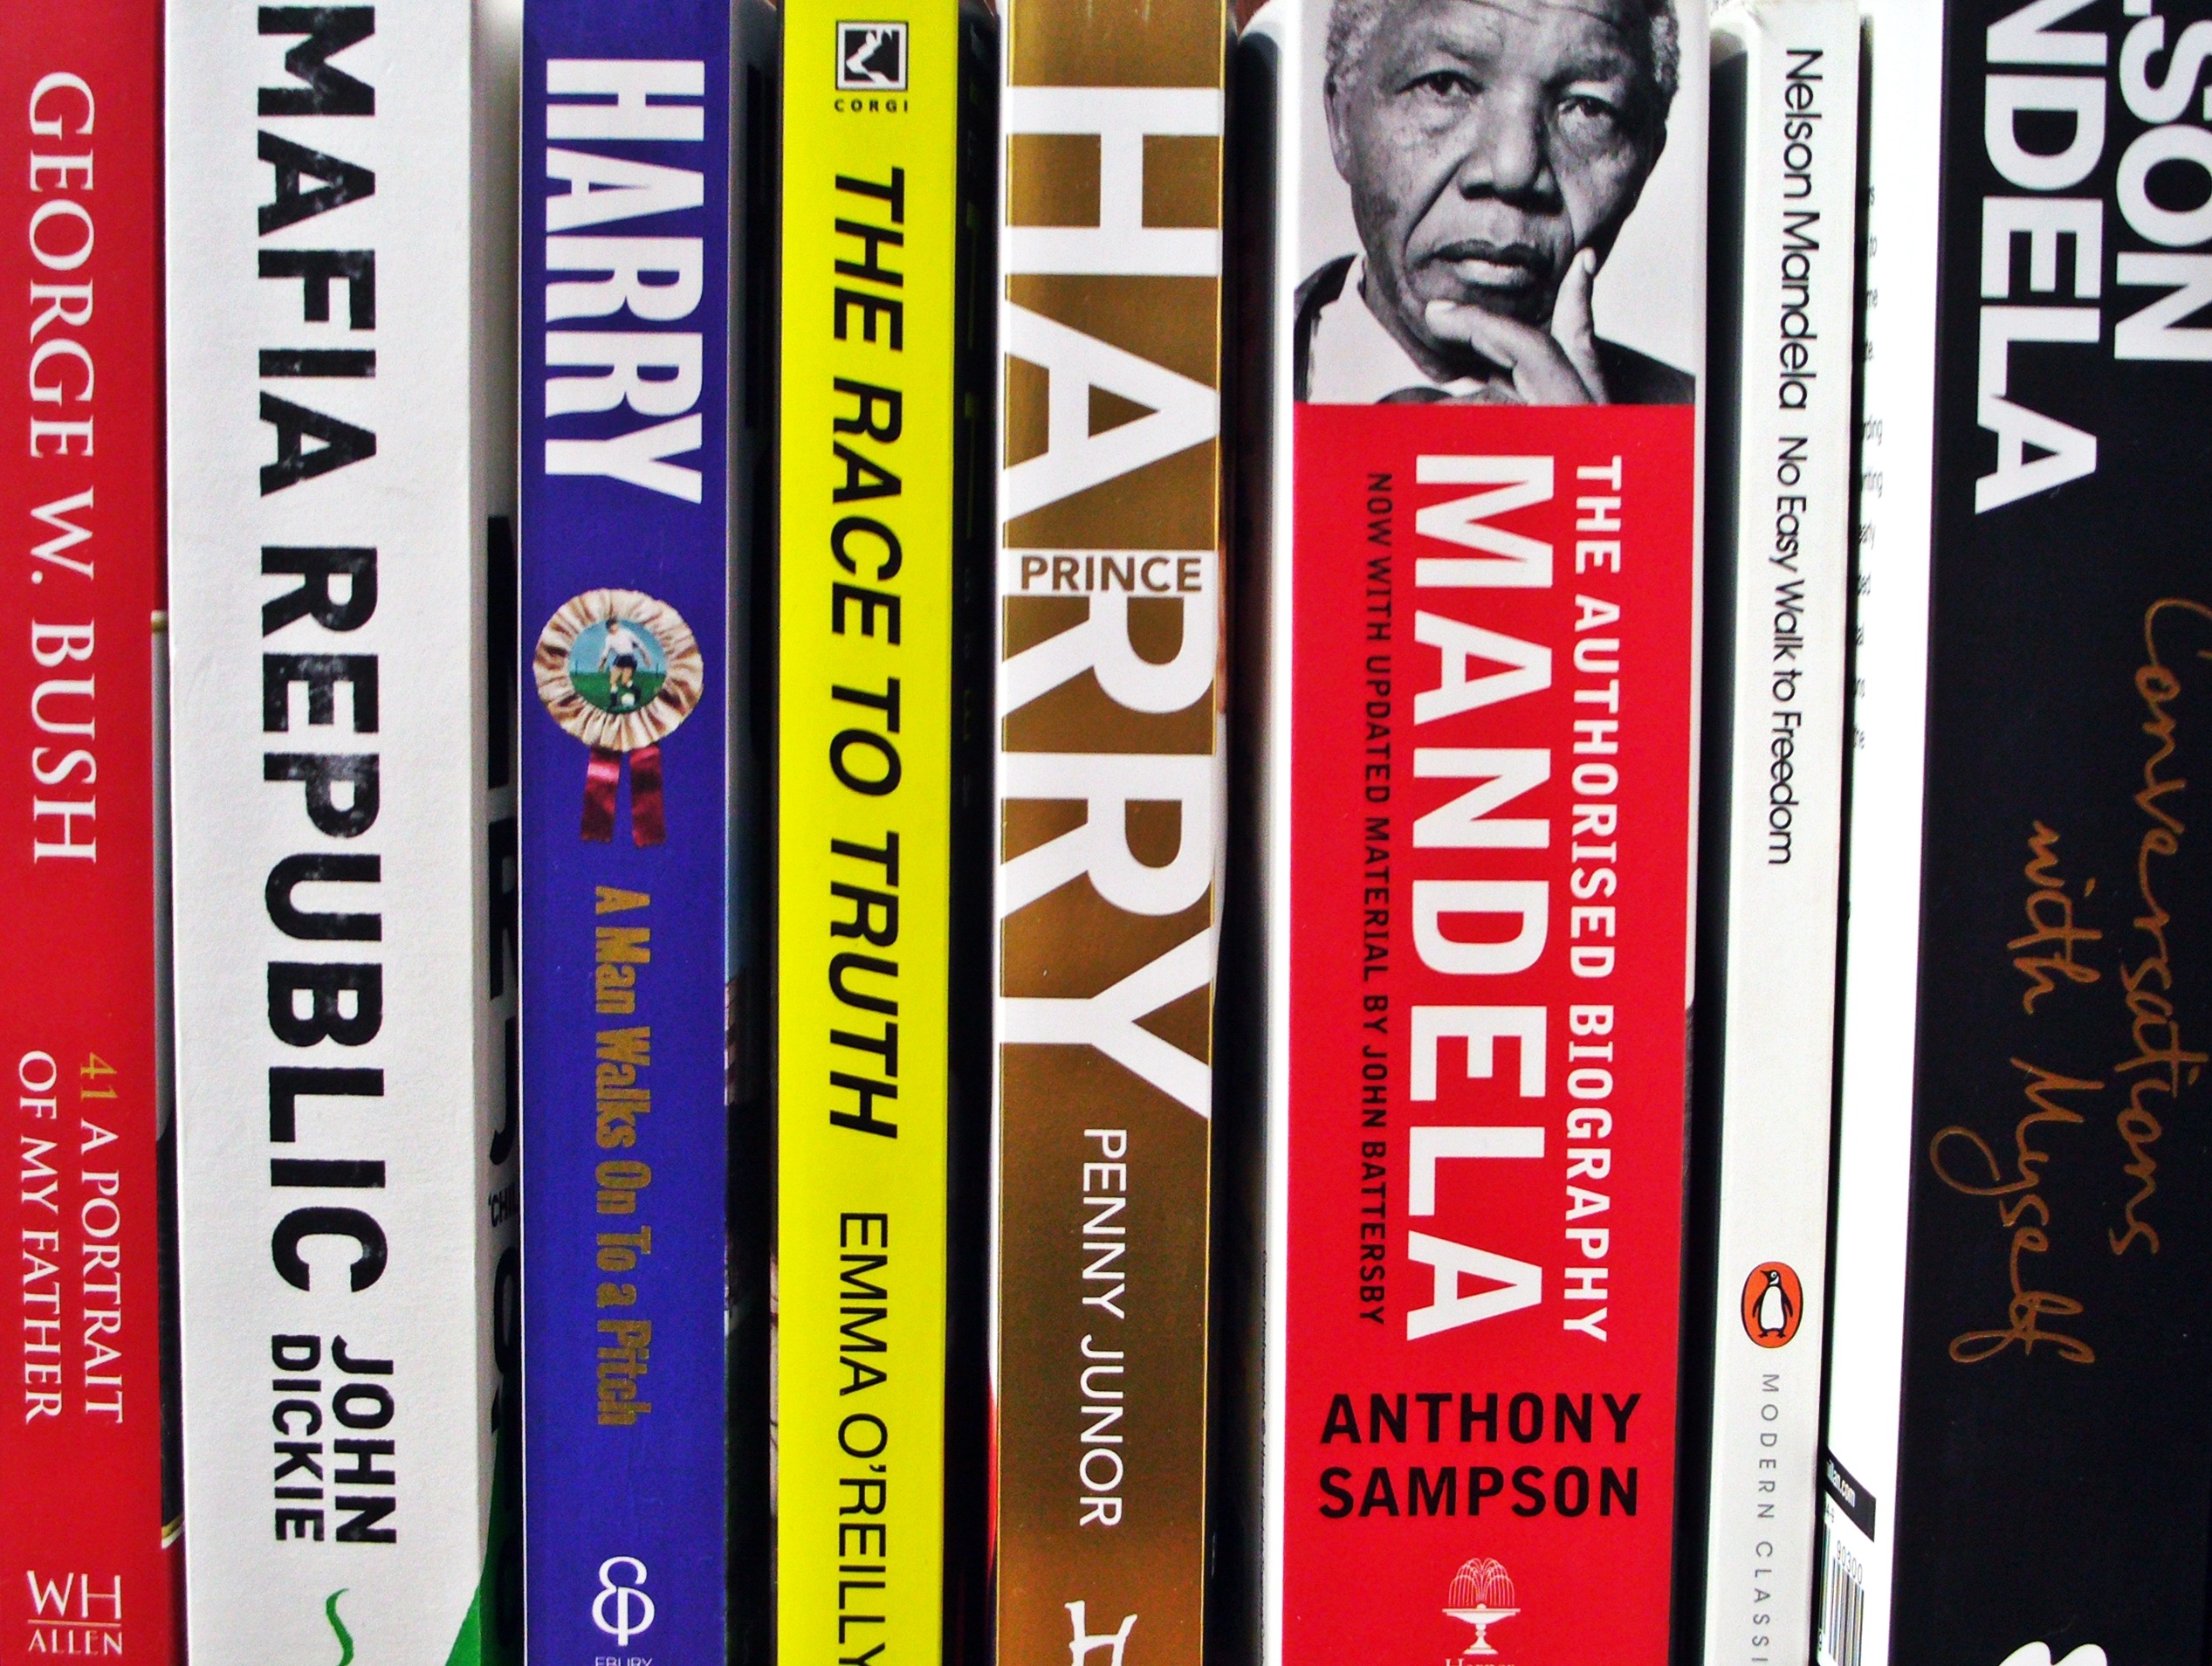
book, read, advertising, reading, shelf, book shelf, font, background, literature, library, books, author, reading book, paperback, best seller, novels, stack of books, famous author, paper back